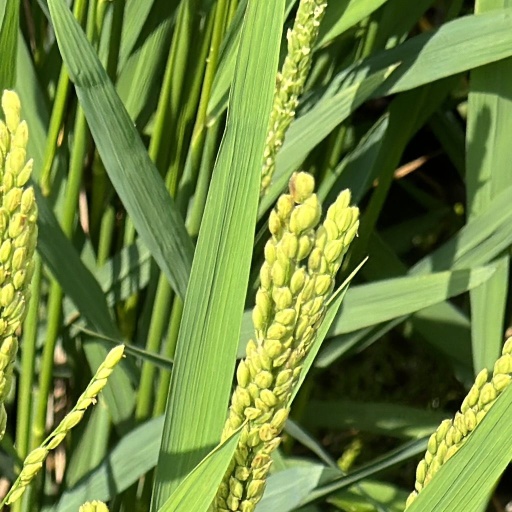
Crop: rice